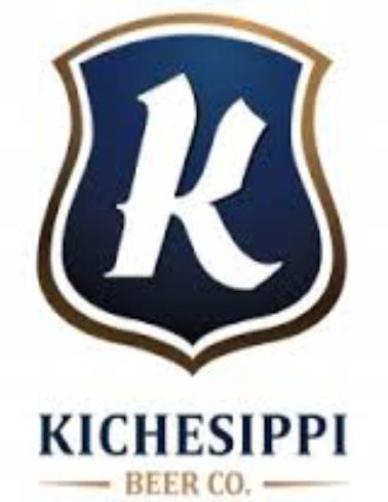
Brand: kichesippi-1
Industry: Food